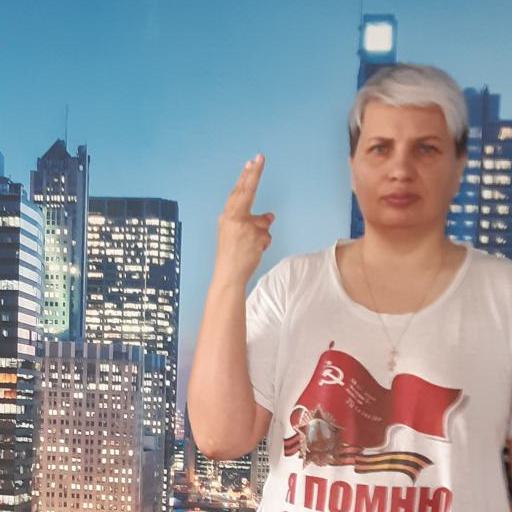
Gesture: two_up_inverted